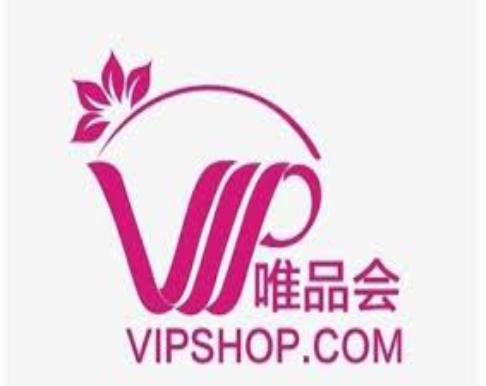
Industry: Necessities